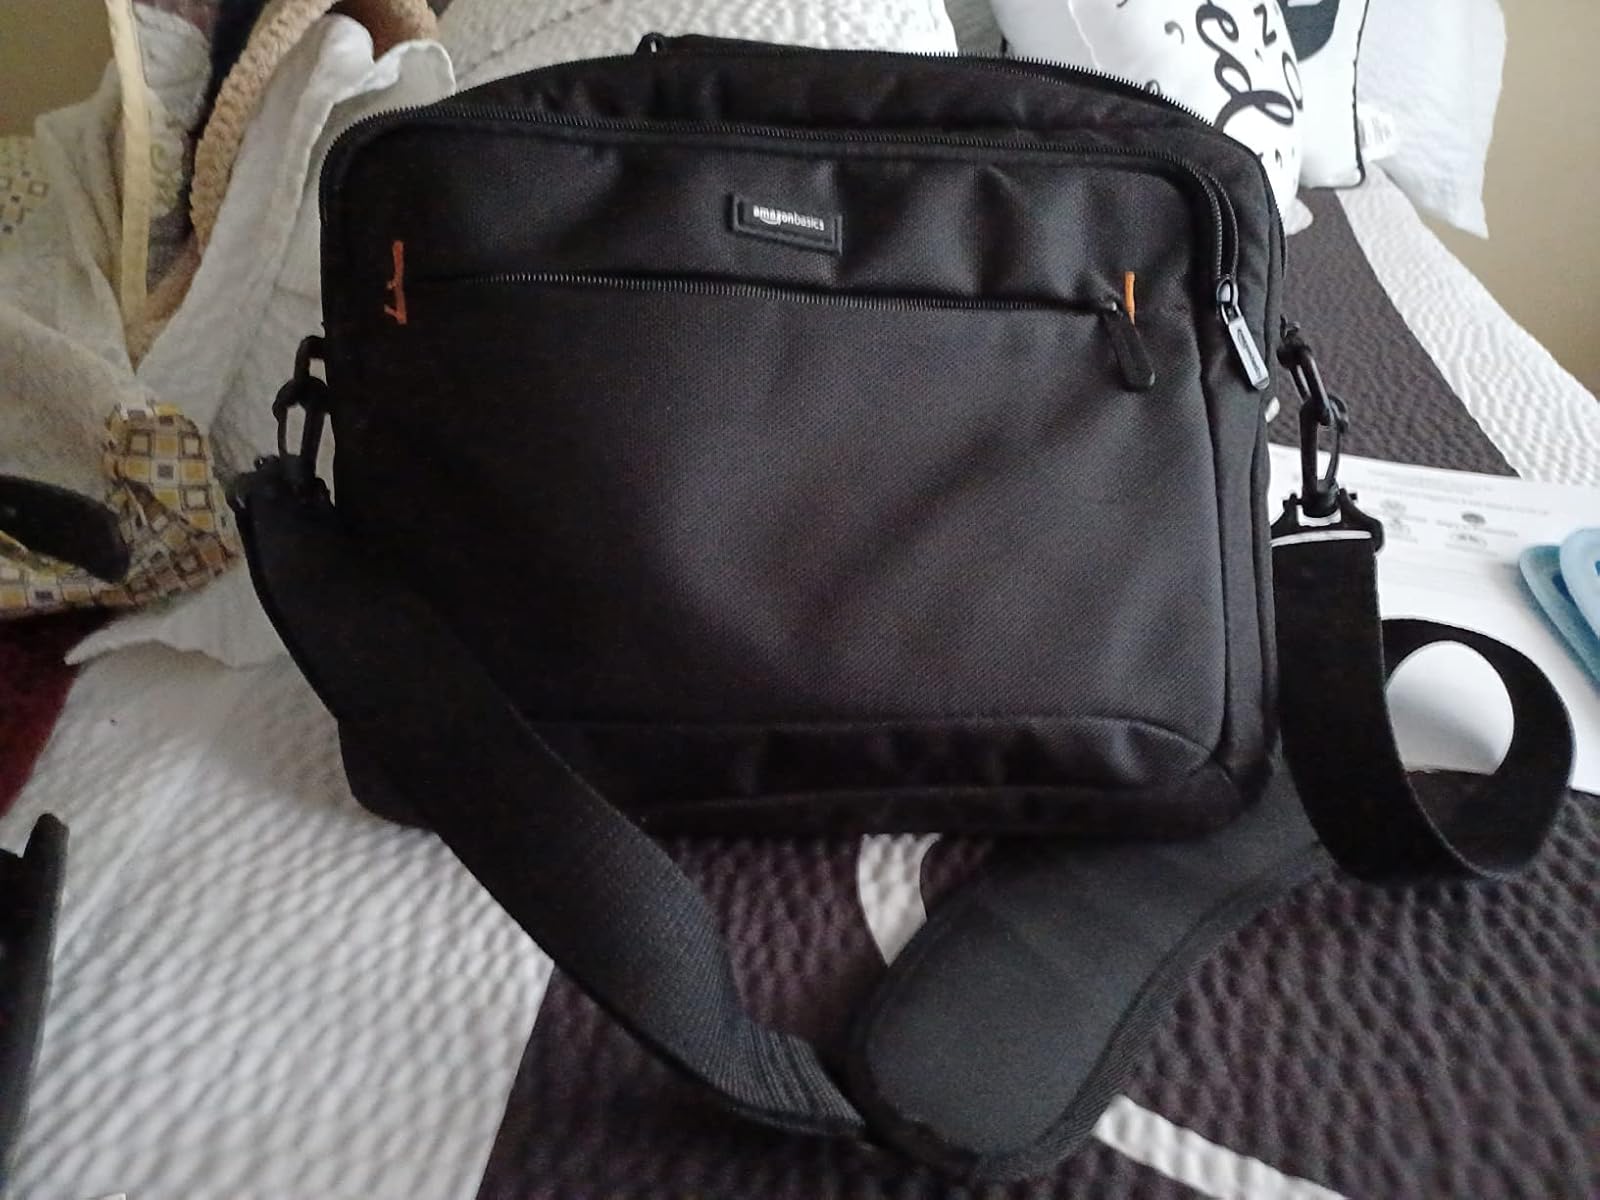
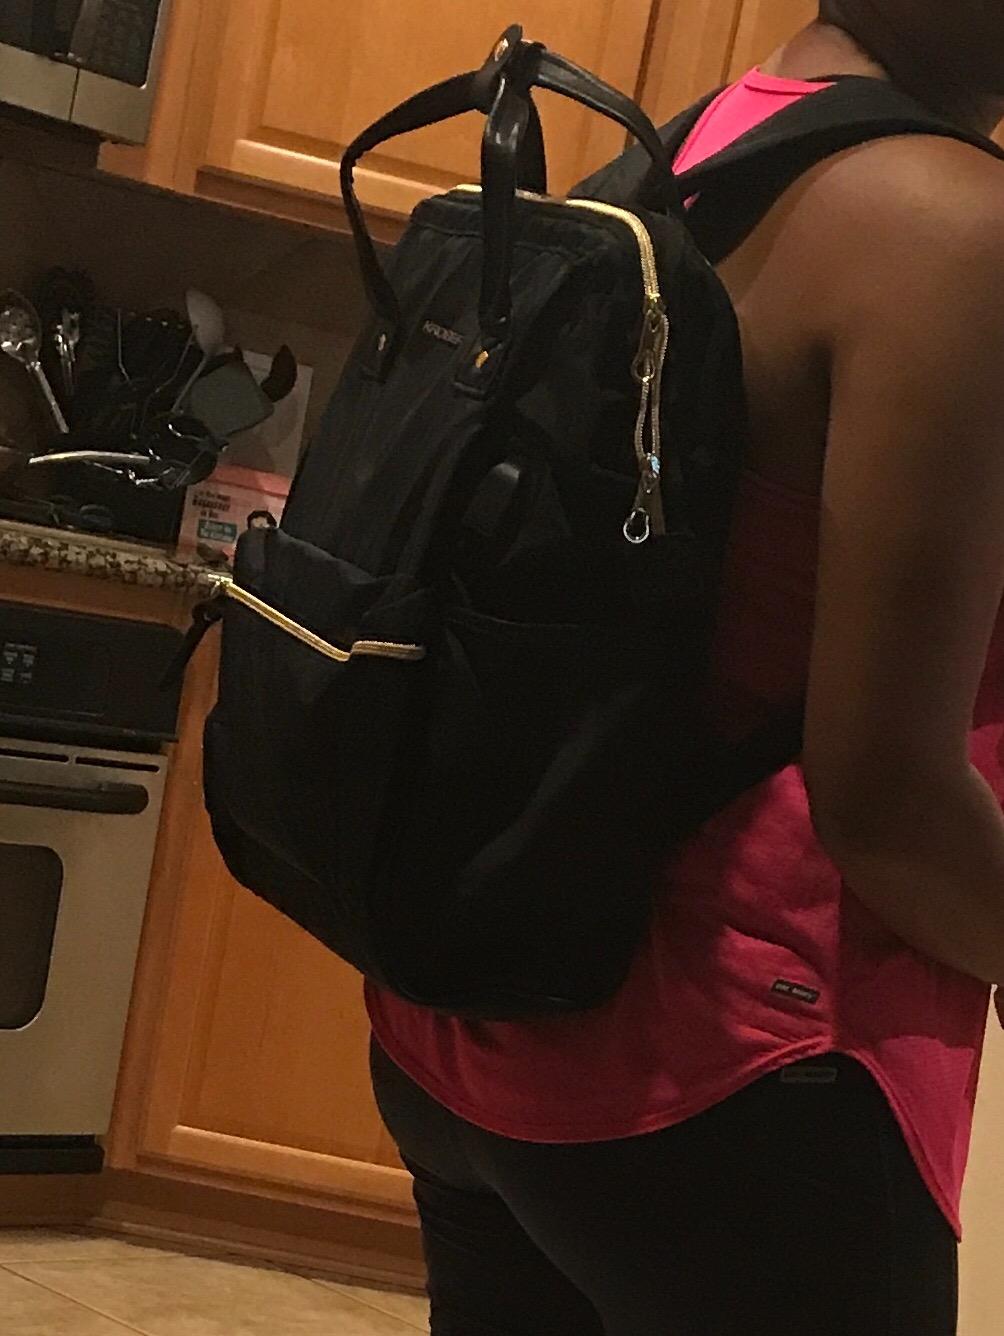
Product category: bag
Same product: no